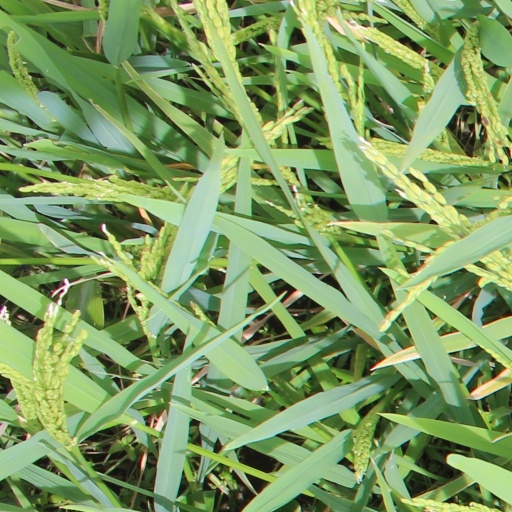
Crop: rice